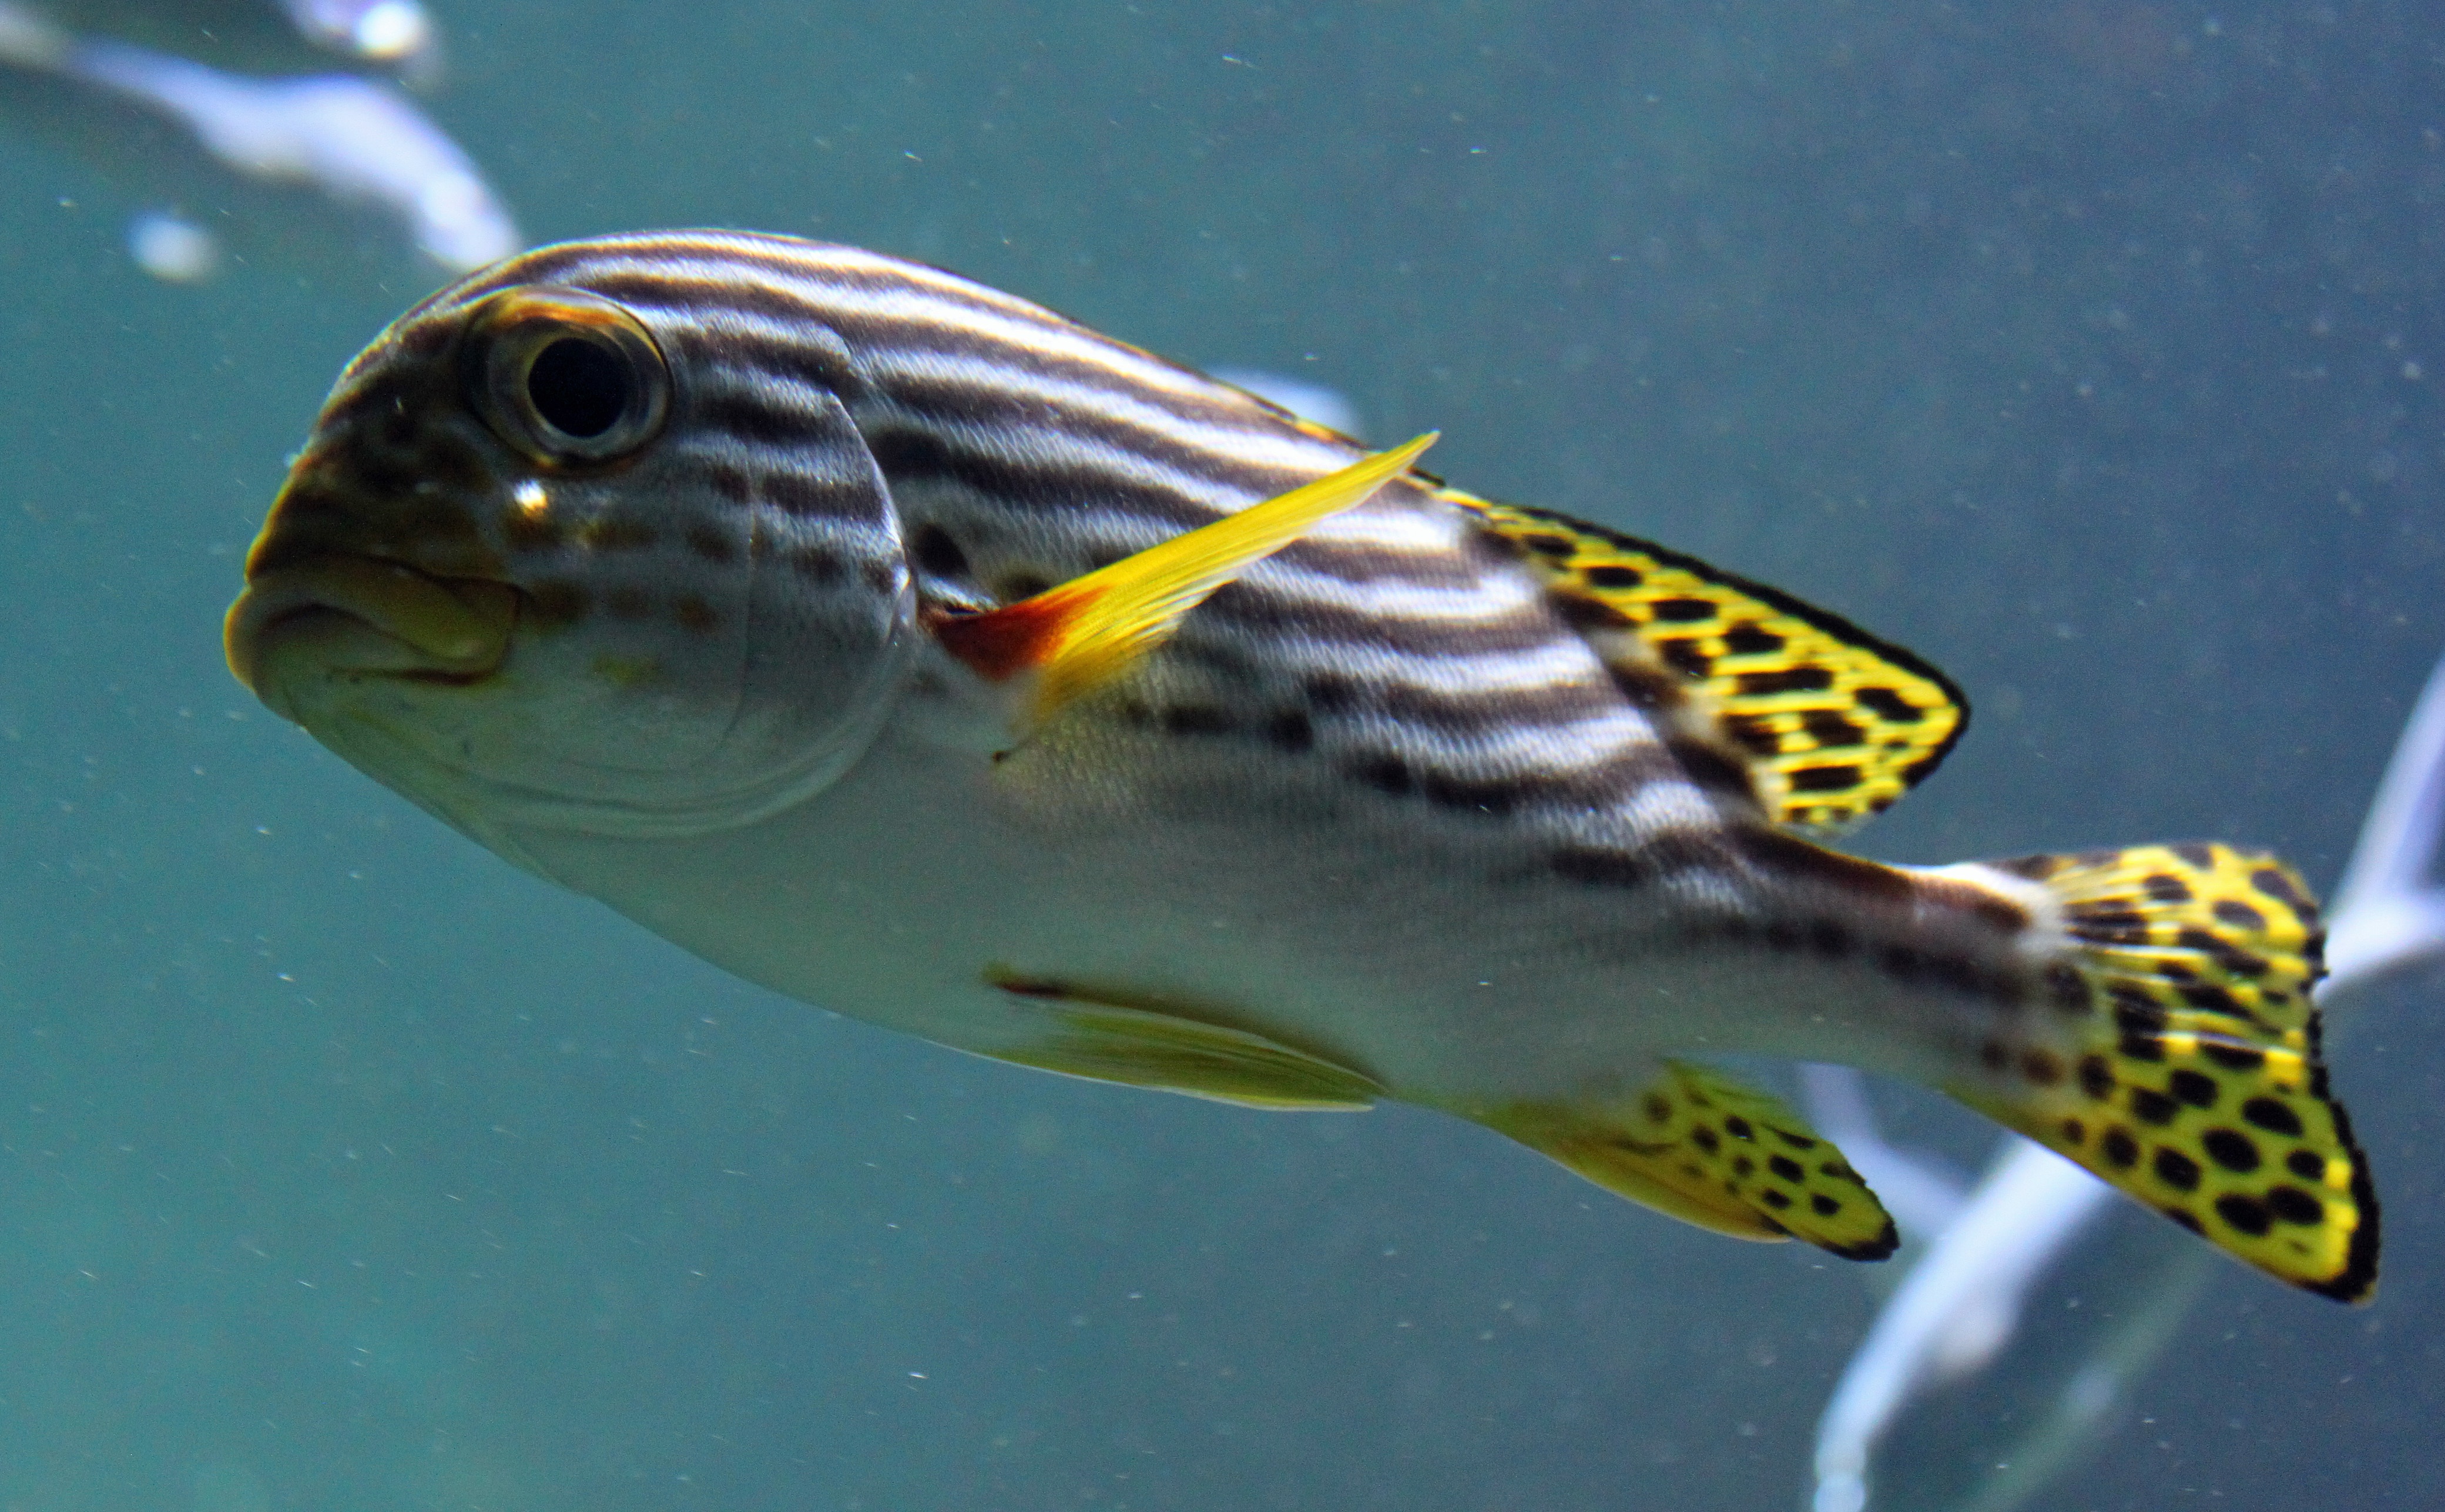
swim, biology, colorful, fish, aquarium, vertebrate, marine biology, pomacanthidae